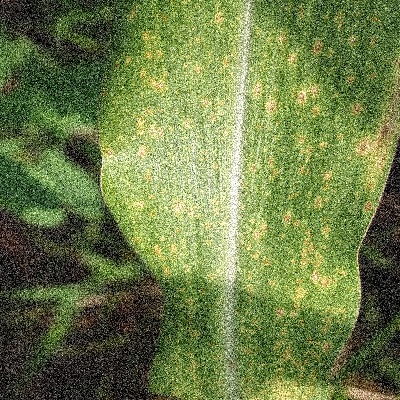
Label: Corn_(Maize)___Leaf_Spot